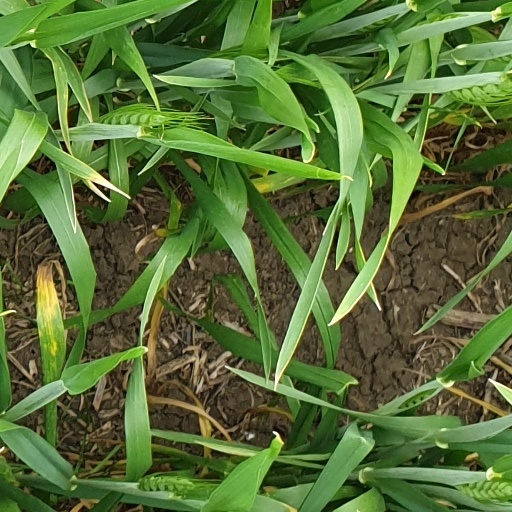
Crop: wheat